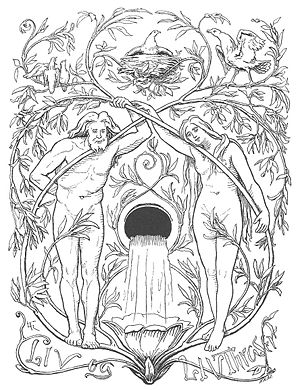
Ragnarok / Overlevering
Líf og Lífthrasir, de to eneste mennesker, der overlever Ragnarok af Lorenz Frølich (1895).
Ragnarok er i germansk og nordisk religion betegnelsen for en række begivenheder, som fører til verdens undergang. Ordet betyder Gudernes skæbne og betyder, at de magtfulde guder vil dø under det sidste og afgørende slag med deres fjender. Ragnaroksmyten er beskrevet i det anonyme digt Völuspá og Snorre Sturlasons Edda, men der er mange andre referencer til eskatologi fra hele det germanske område.